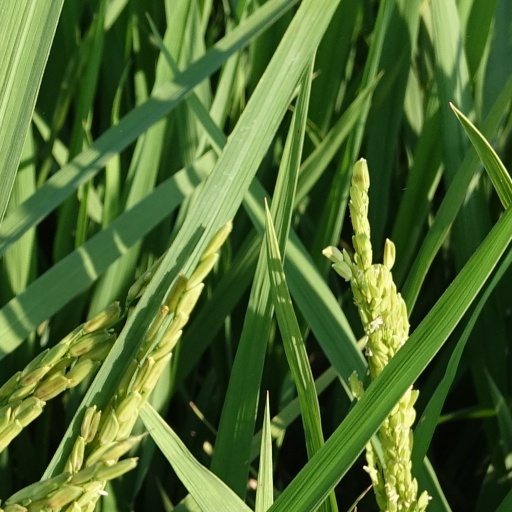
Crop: rice